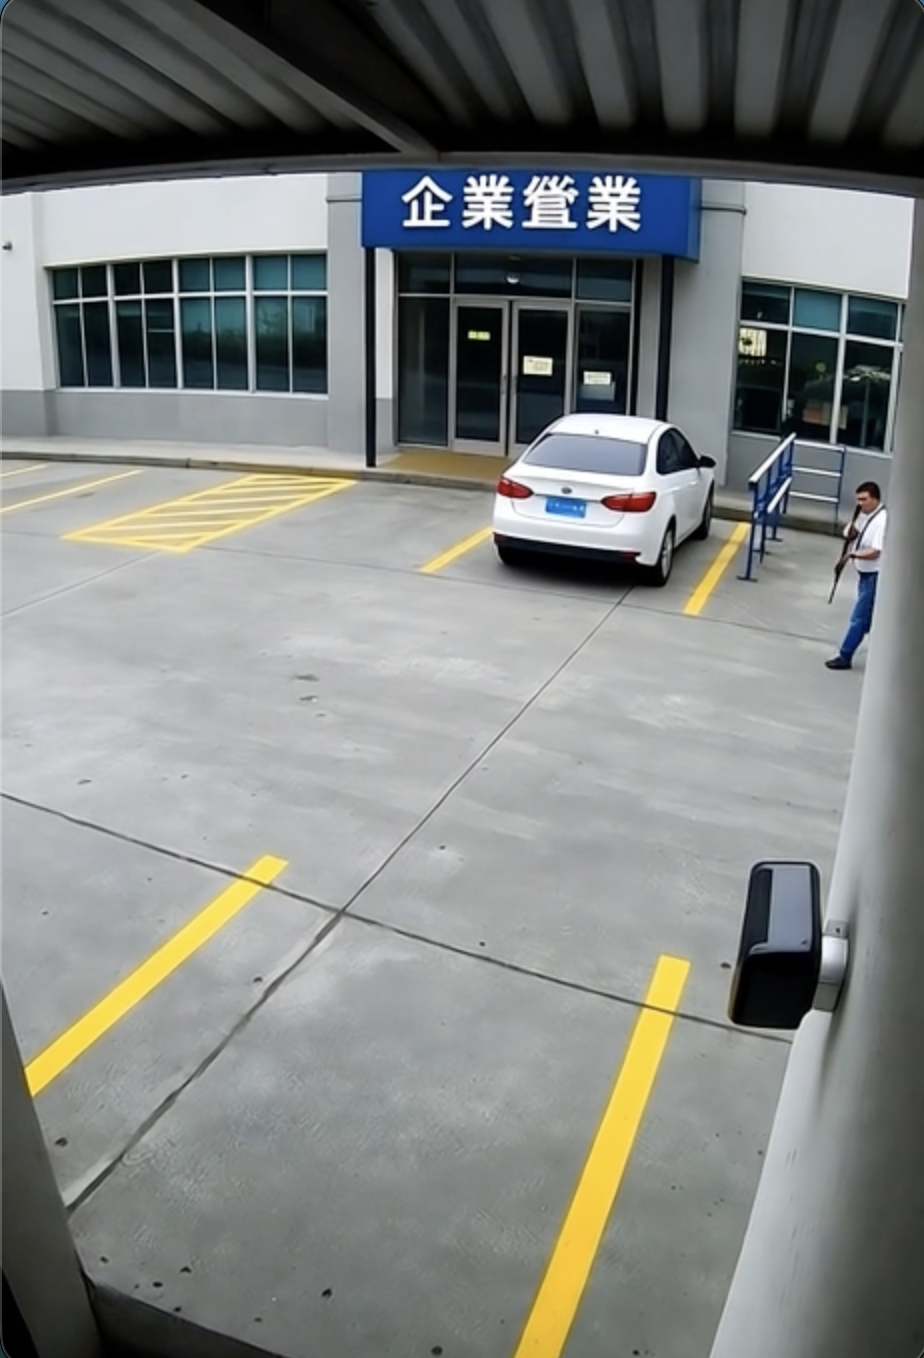
Object: person

Object: weapon